Donaldson Romeo

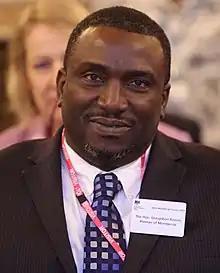
Romeo at the Overseas Territories Joint Ministerial Council meeting in London, 3 December 2014.

Donaldson Romeo (born 1962) is a Montserratian politician. He is currently a member of the Legislative Assembly and served as the island's Premier from September 2014 until November 2019.